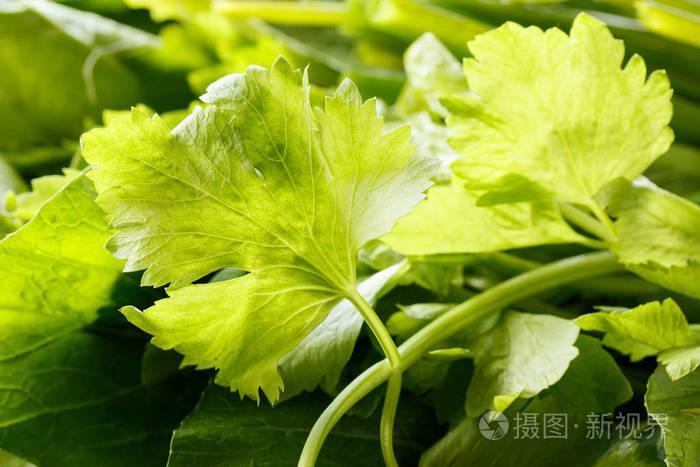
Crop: unknown
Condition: celery